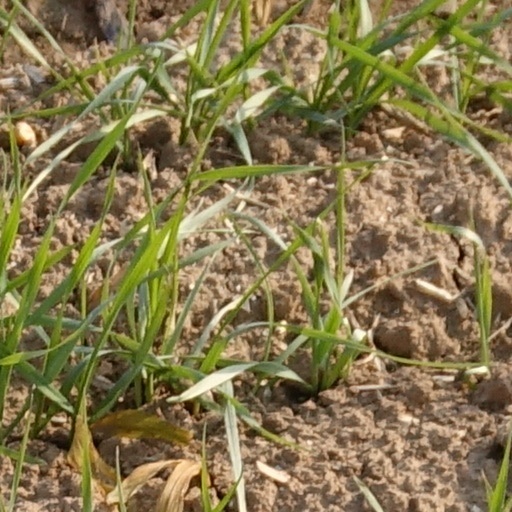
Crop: wheat